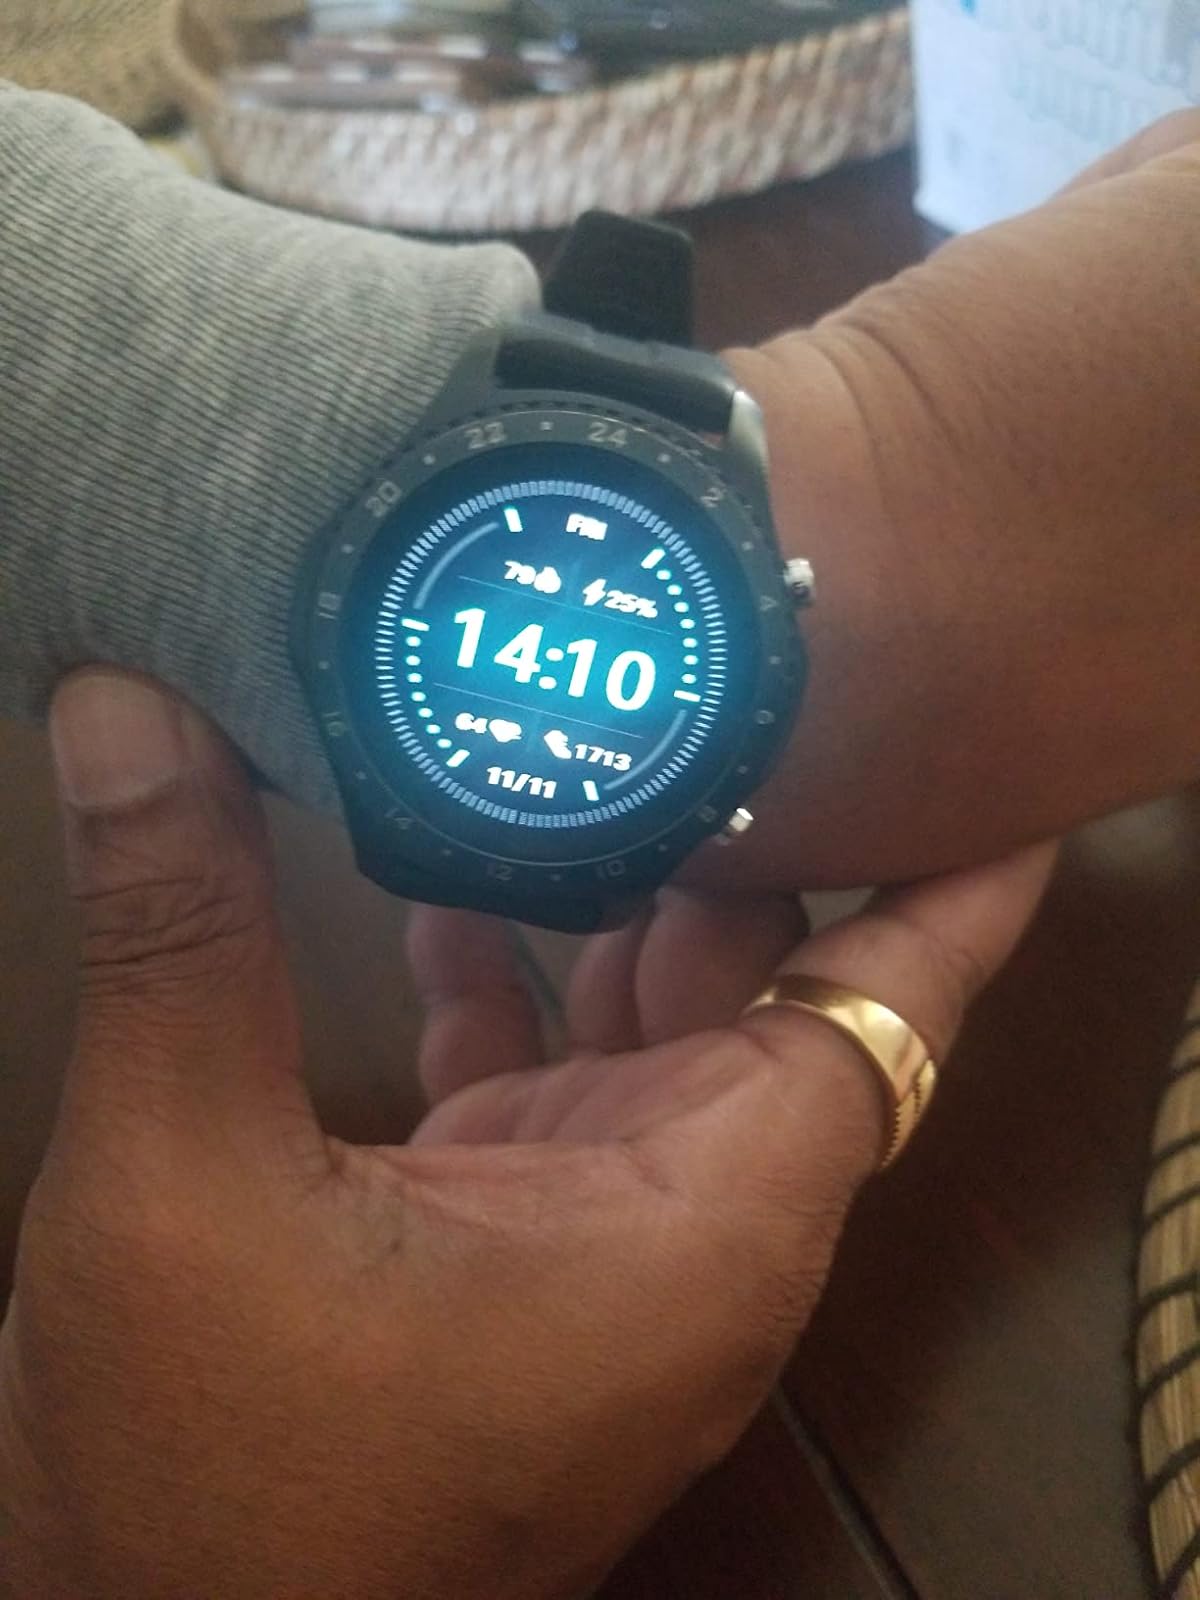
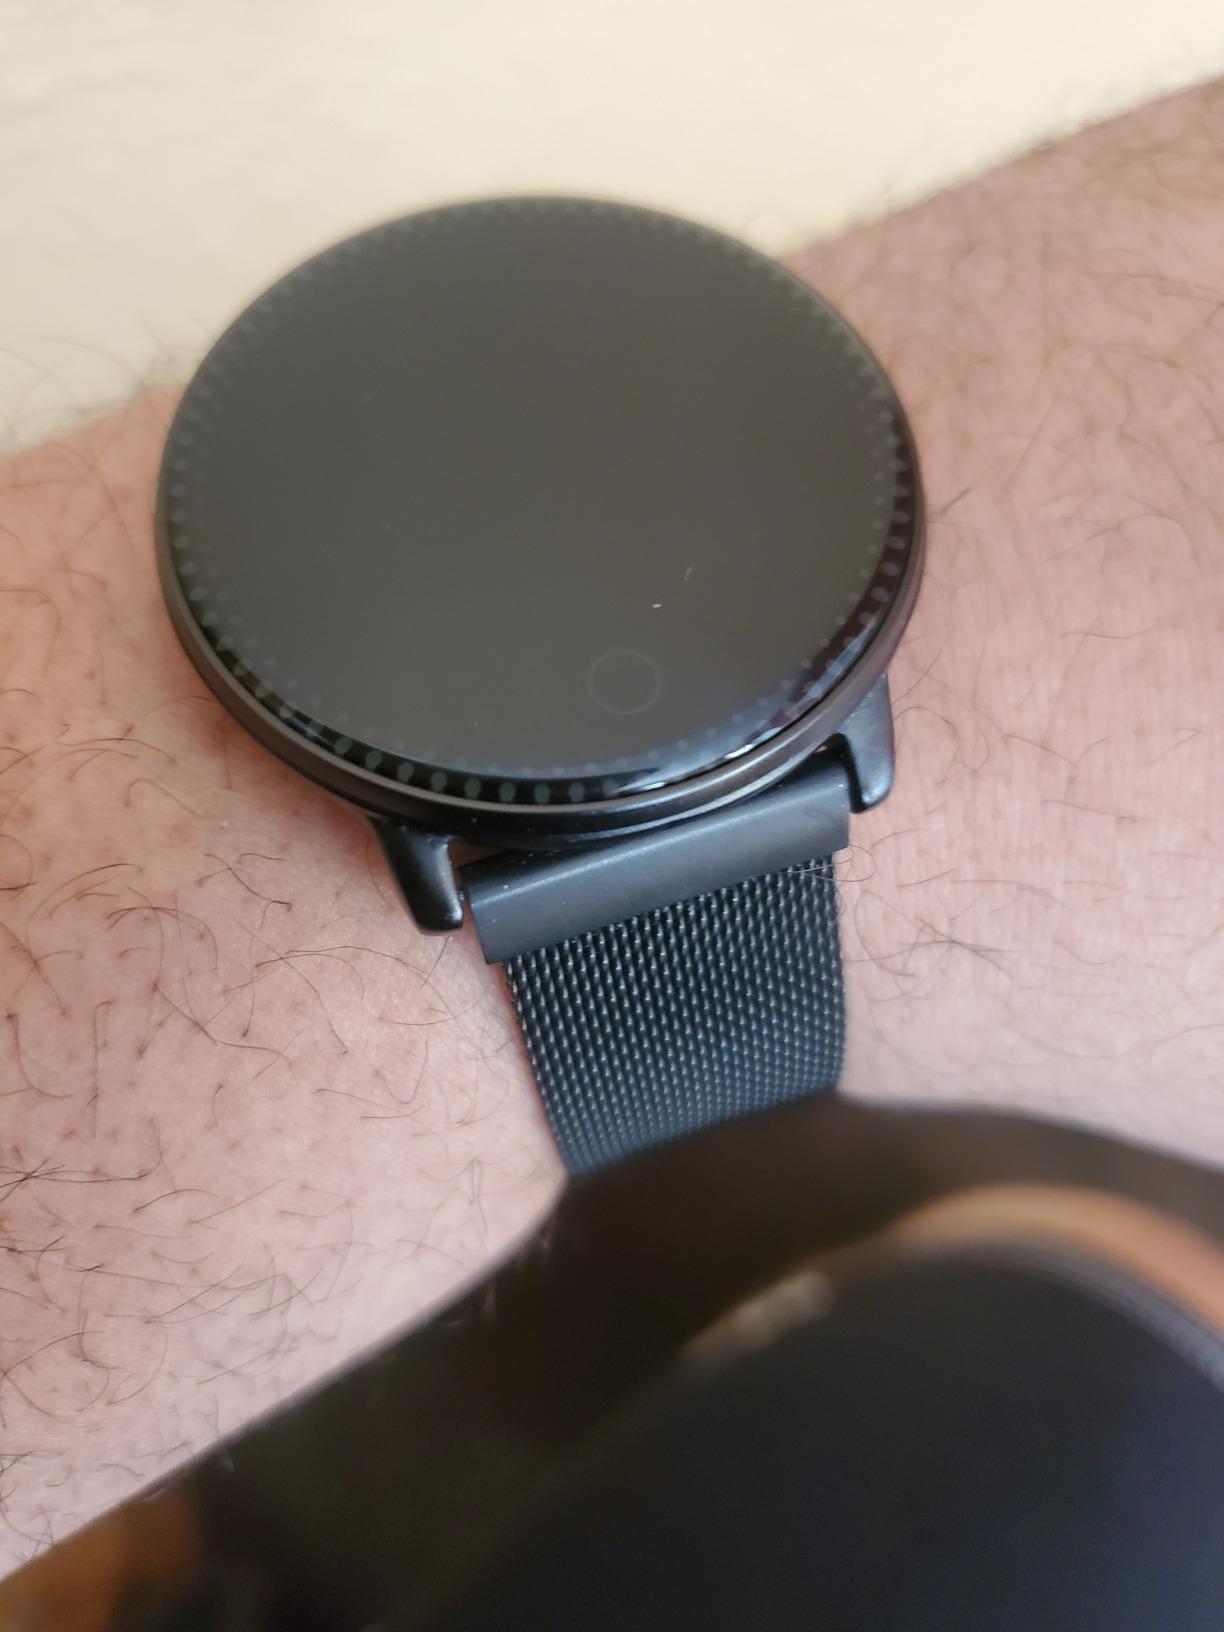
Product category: smartwatch
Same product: no